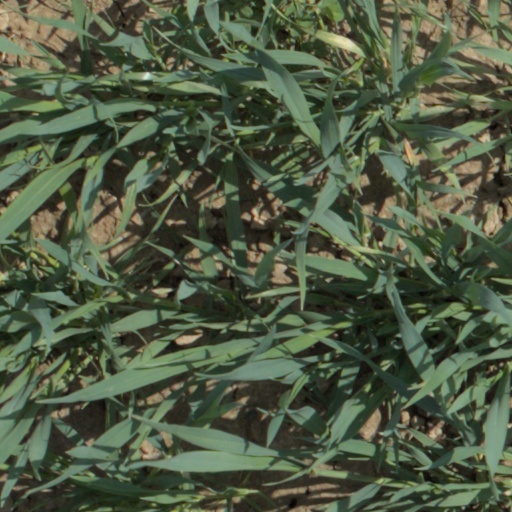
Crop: wheat